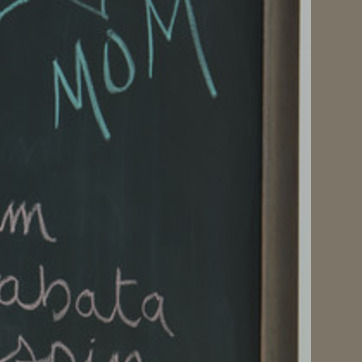
Material: other